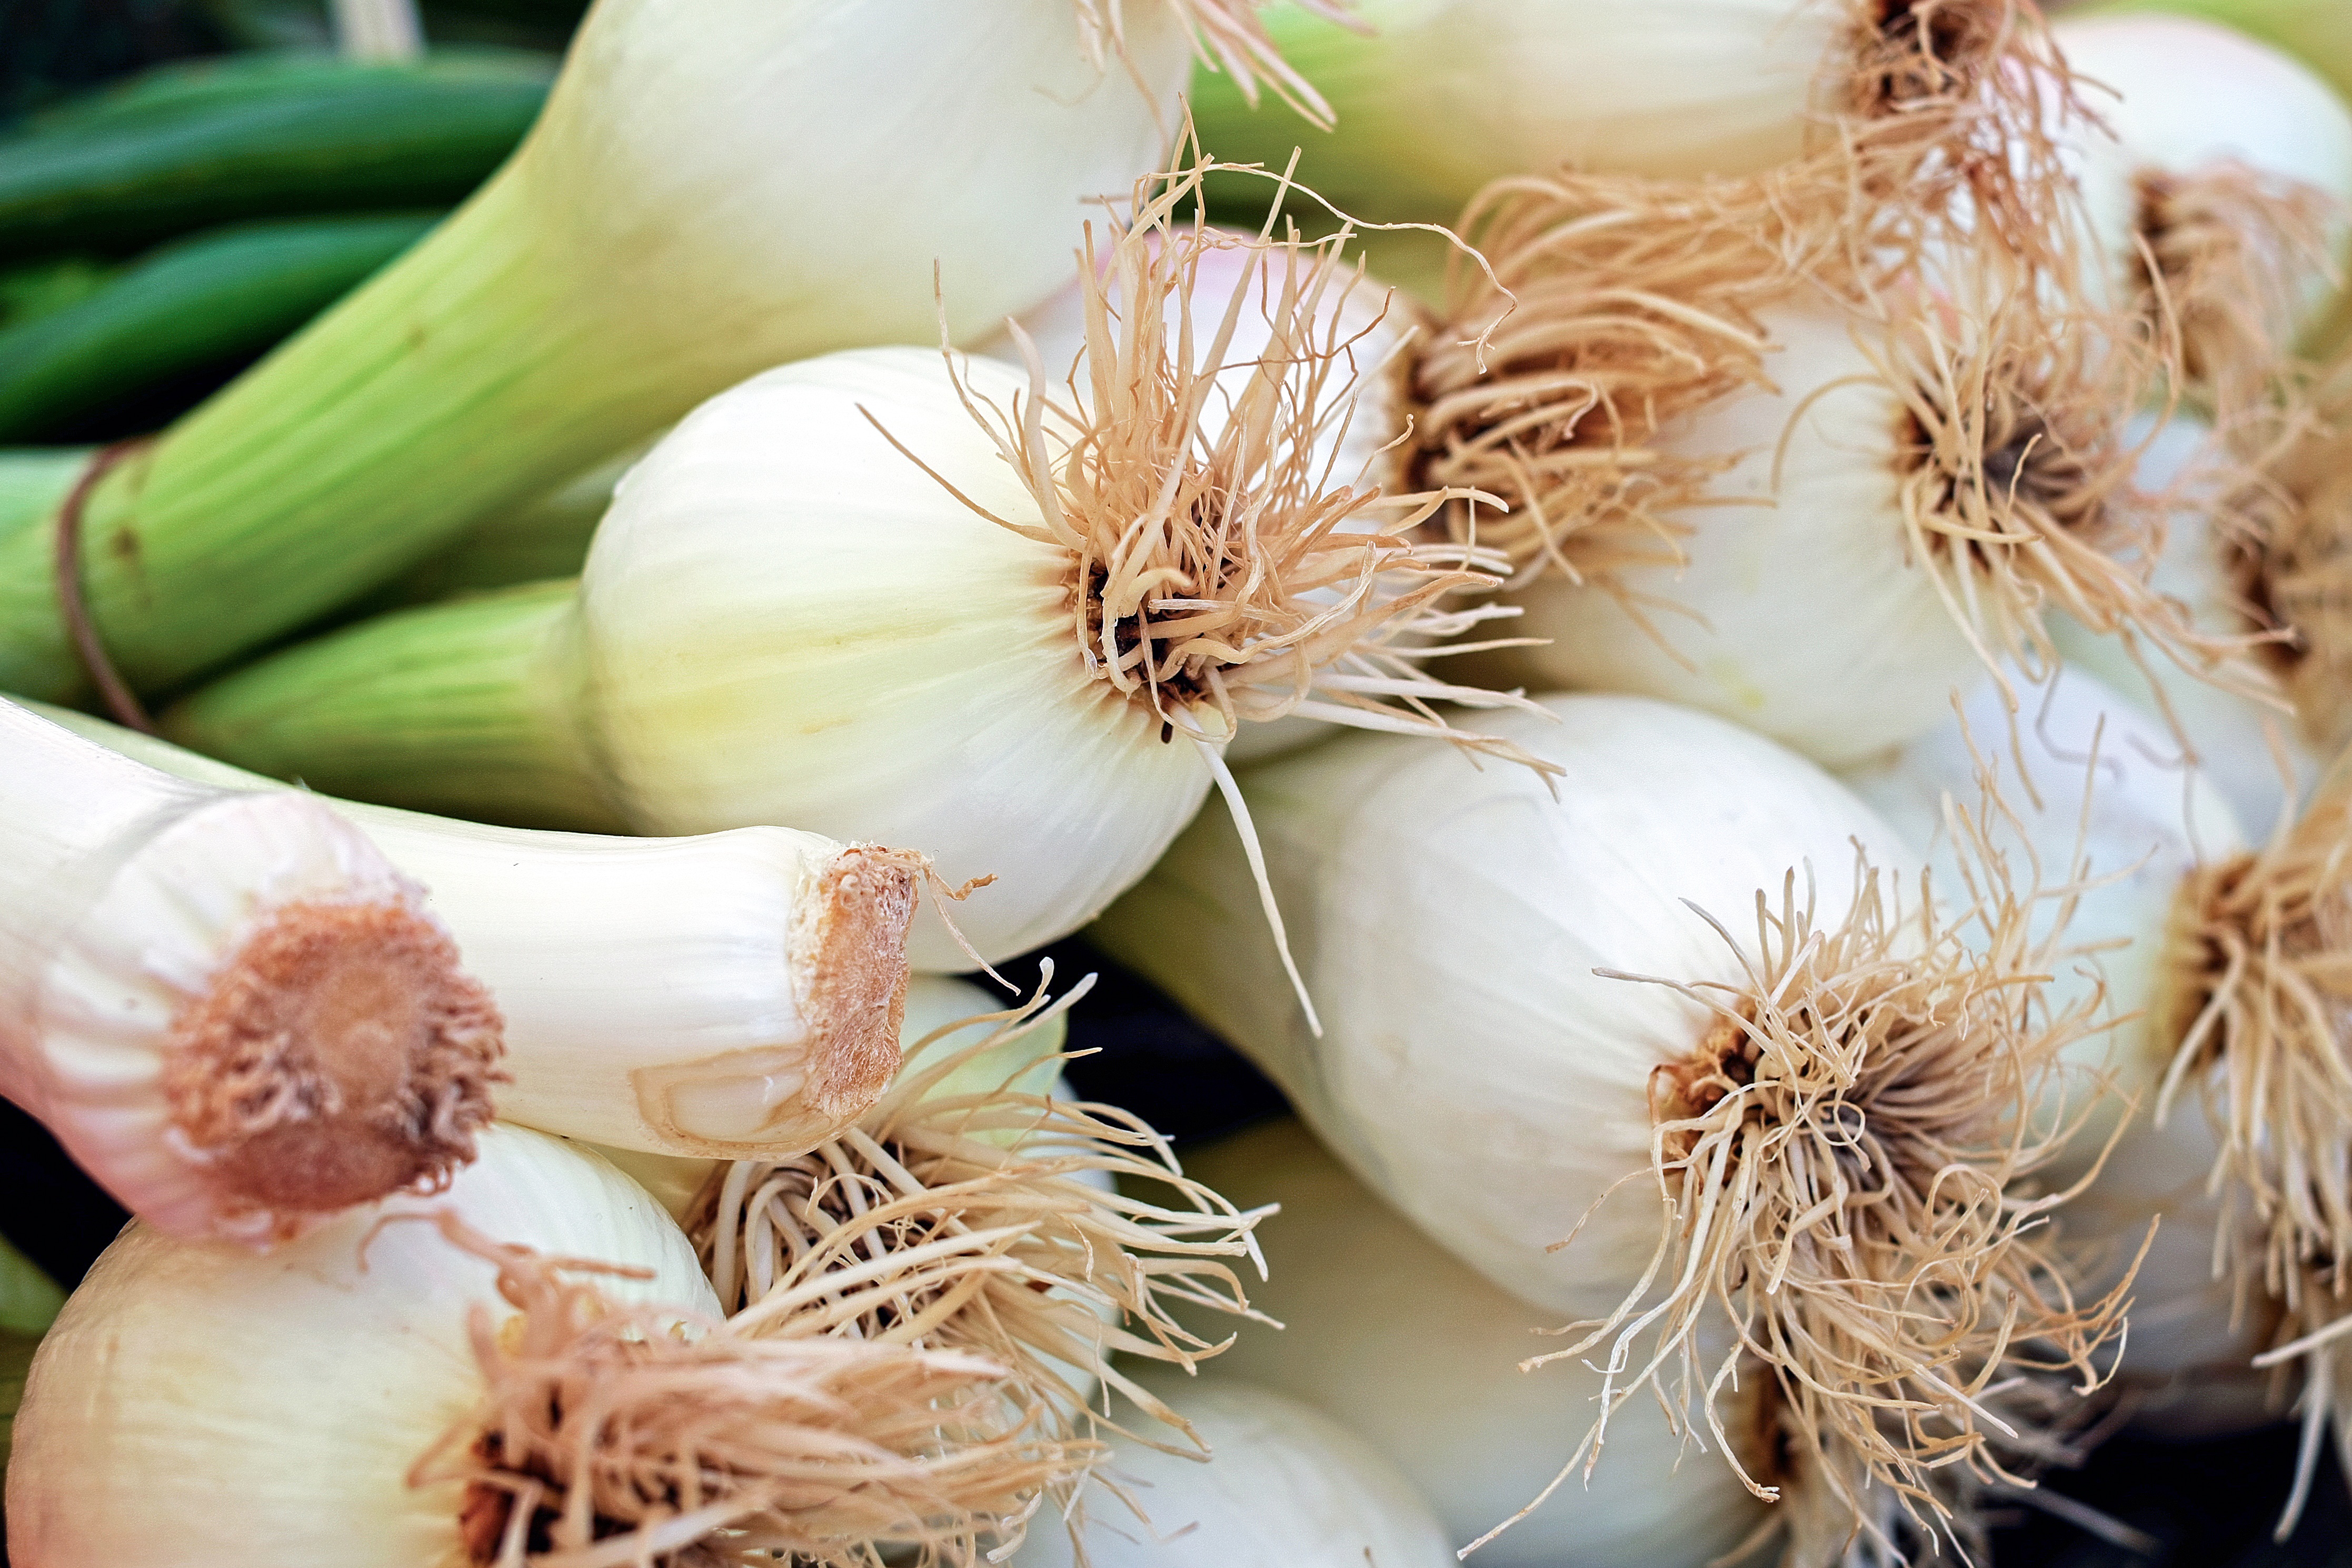
plant, flower, food, garlic, produce, vegetable, onion, coconut, flowering plant, spring onion, shallot, leek greenhouse, early onion, kitchen vegetables, land plant, onion genus